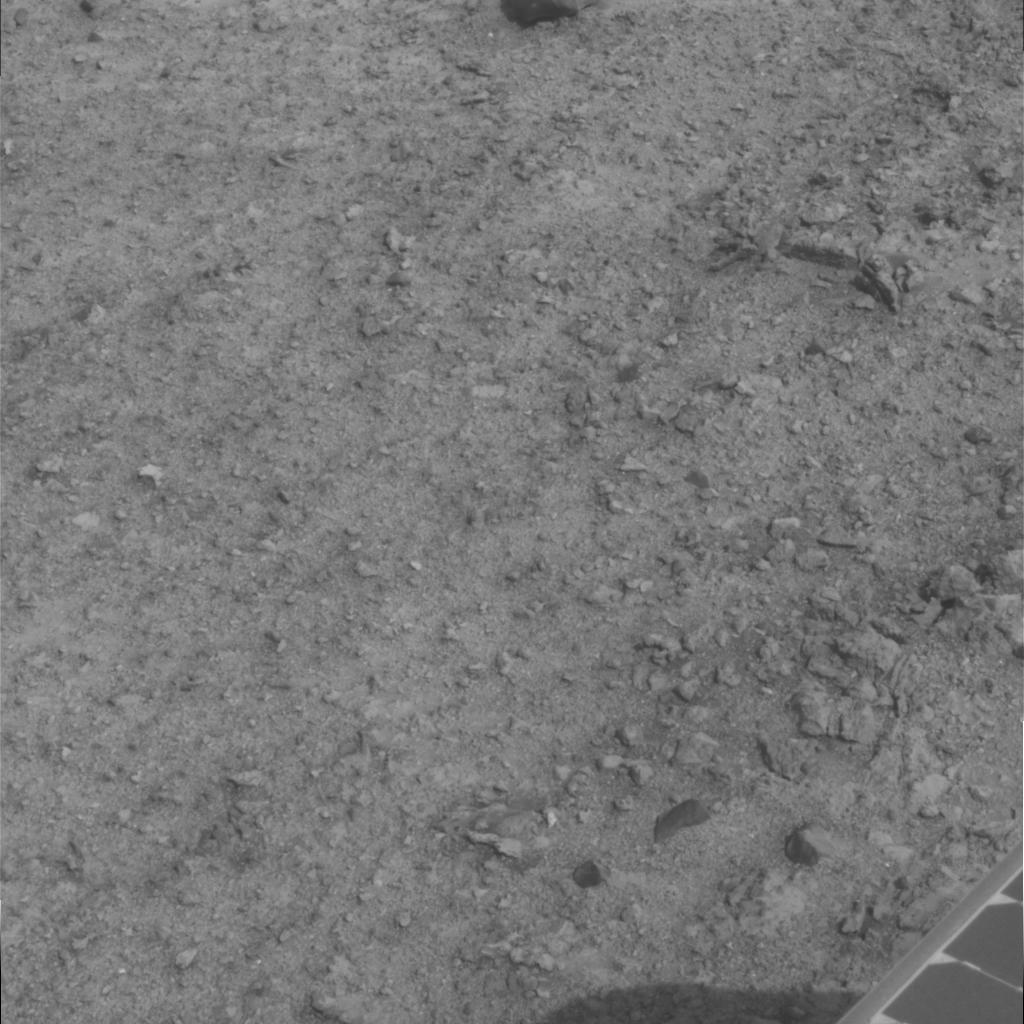
Surface features visible: Rover Deck, Clasts, Soil, Nearby Surface, Rover Parts